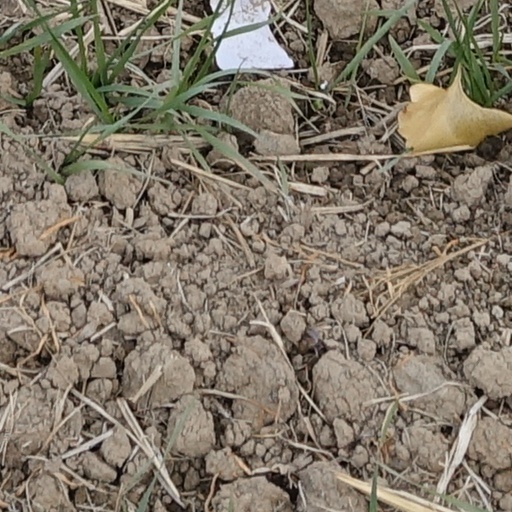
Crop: wheat